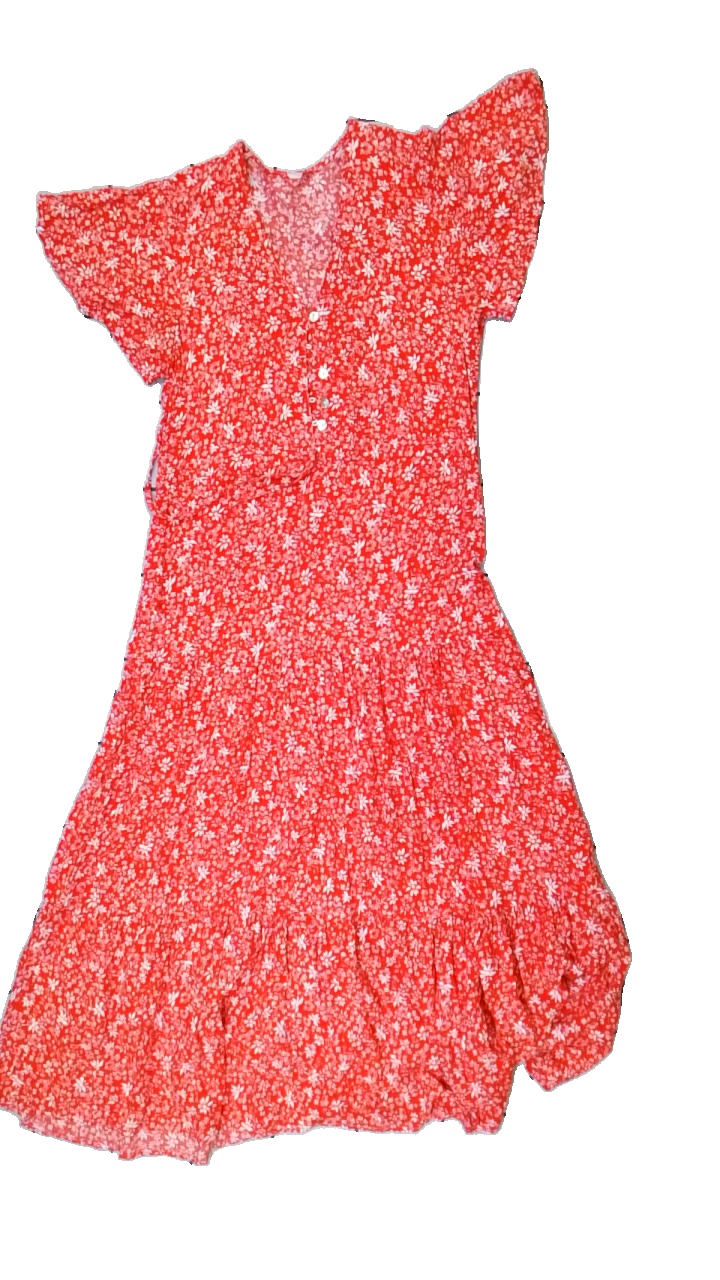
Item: Dress (Ladies)
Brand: Shein
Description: red and white floral dress
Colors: Red, White
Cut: Regular, C-collar
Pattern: Floral print
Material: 100% viscose
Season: All
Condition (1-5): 2
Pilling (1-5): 4
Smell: Major
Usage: Export
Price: <50